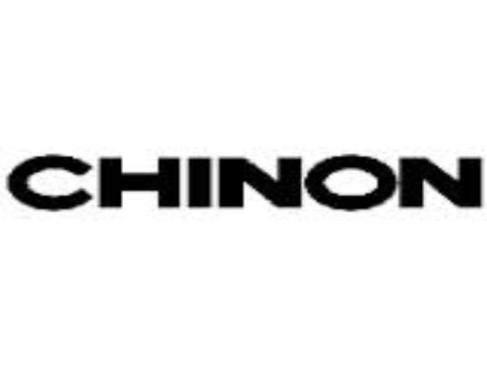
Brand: chinon
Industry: Electronic